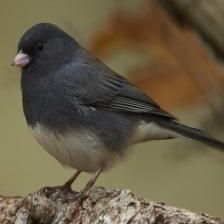
Species: DARK EYED JUNCO
Scientific name: JUNCO HYEMALIS